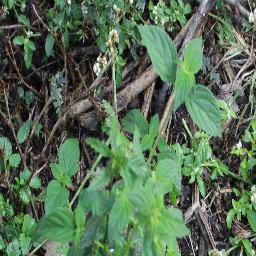
Label: lantana